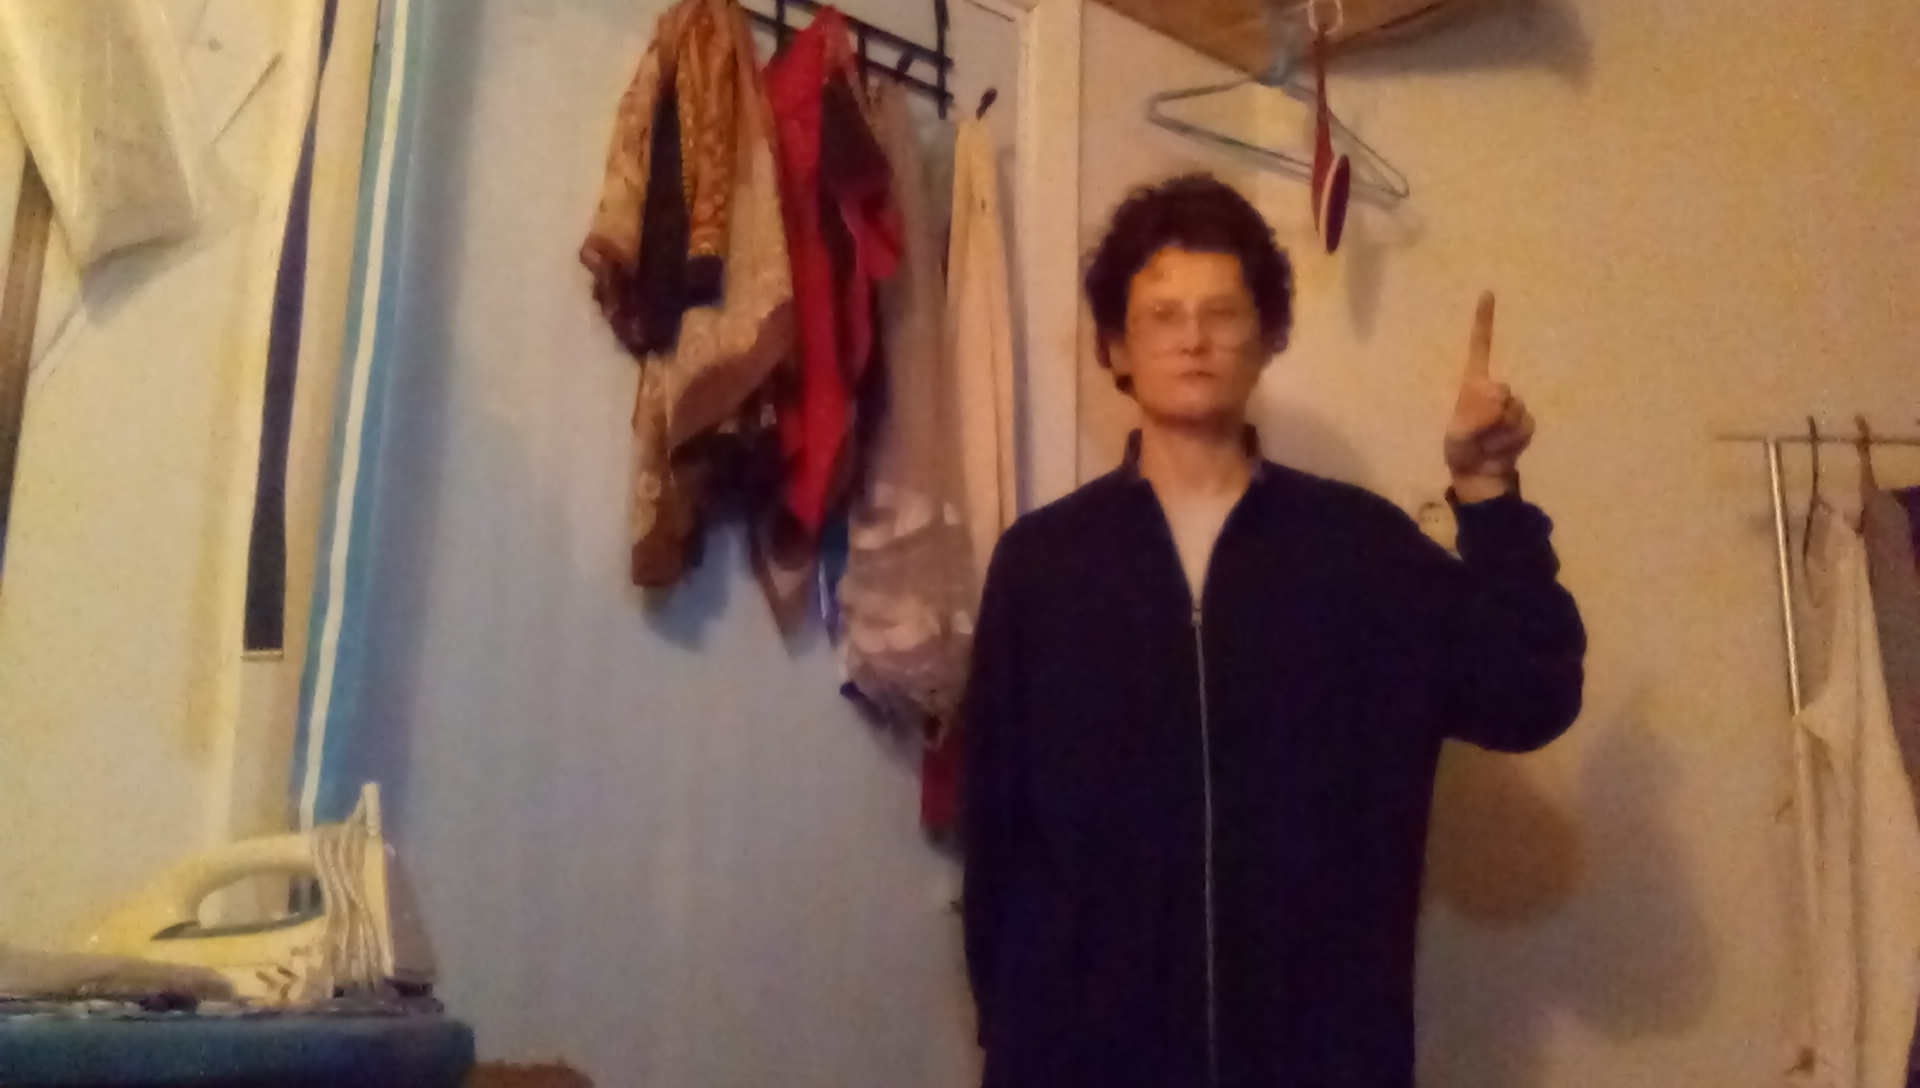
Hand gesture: one